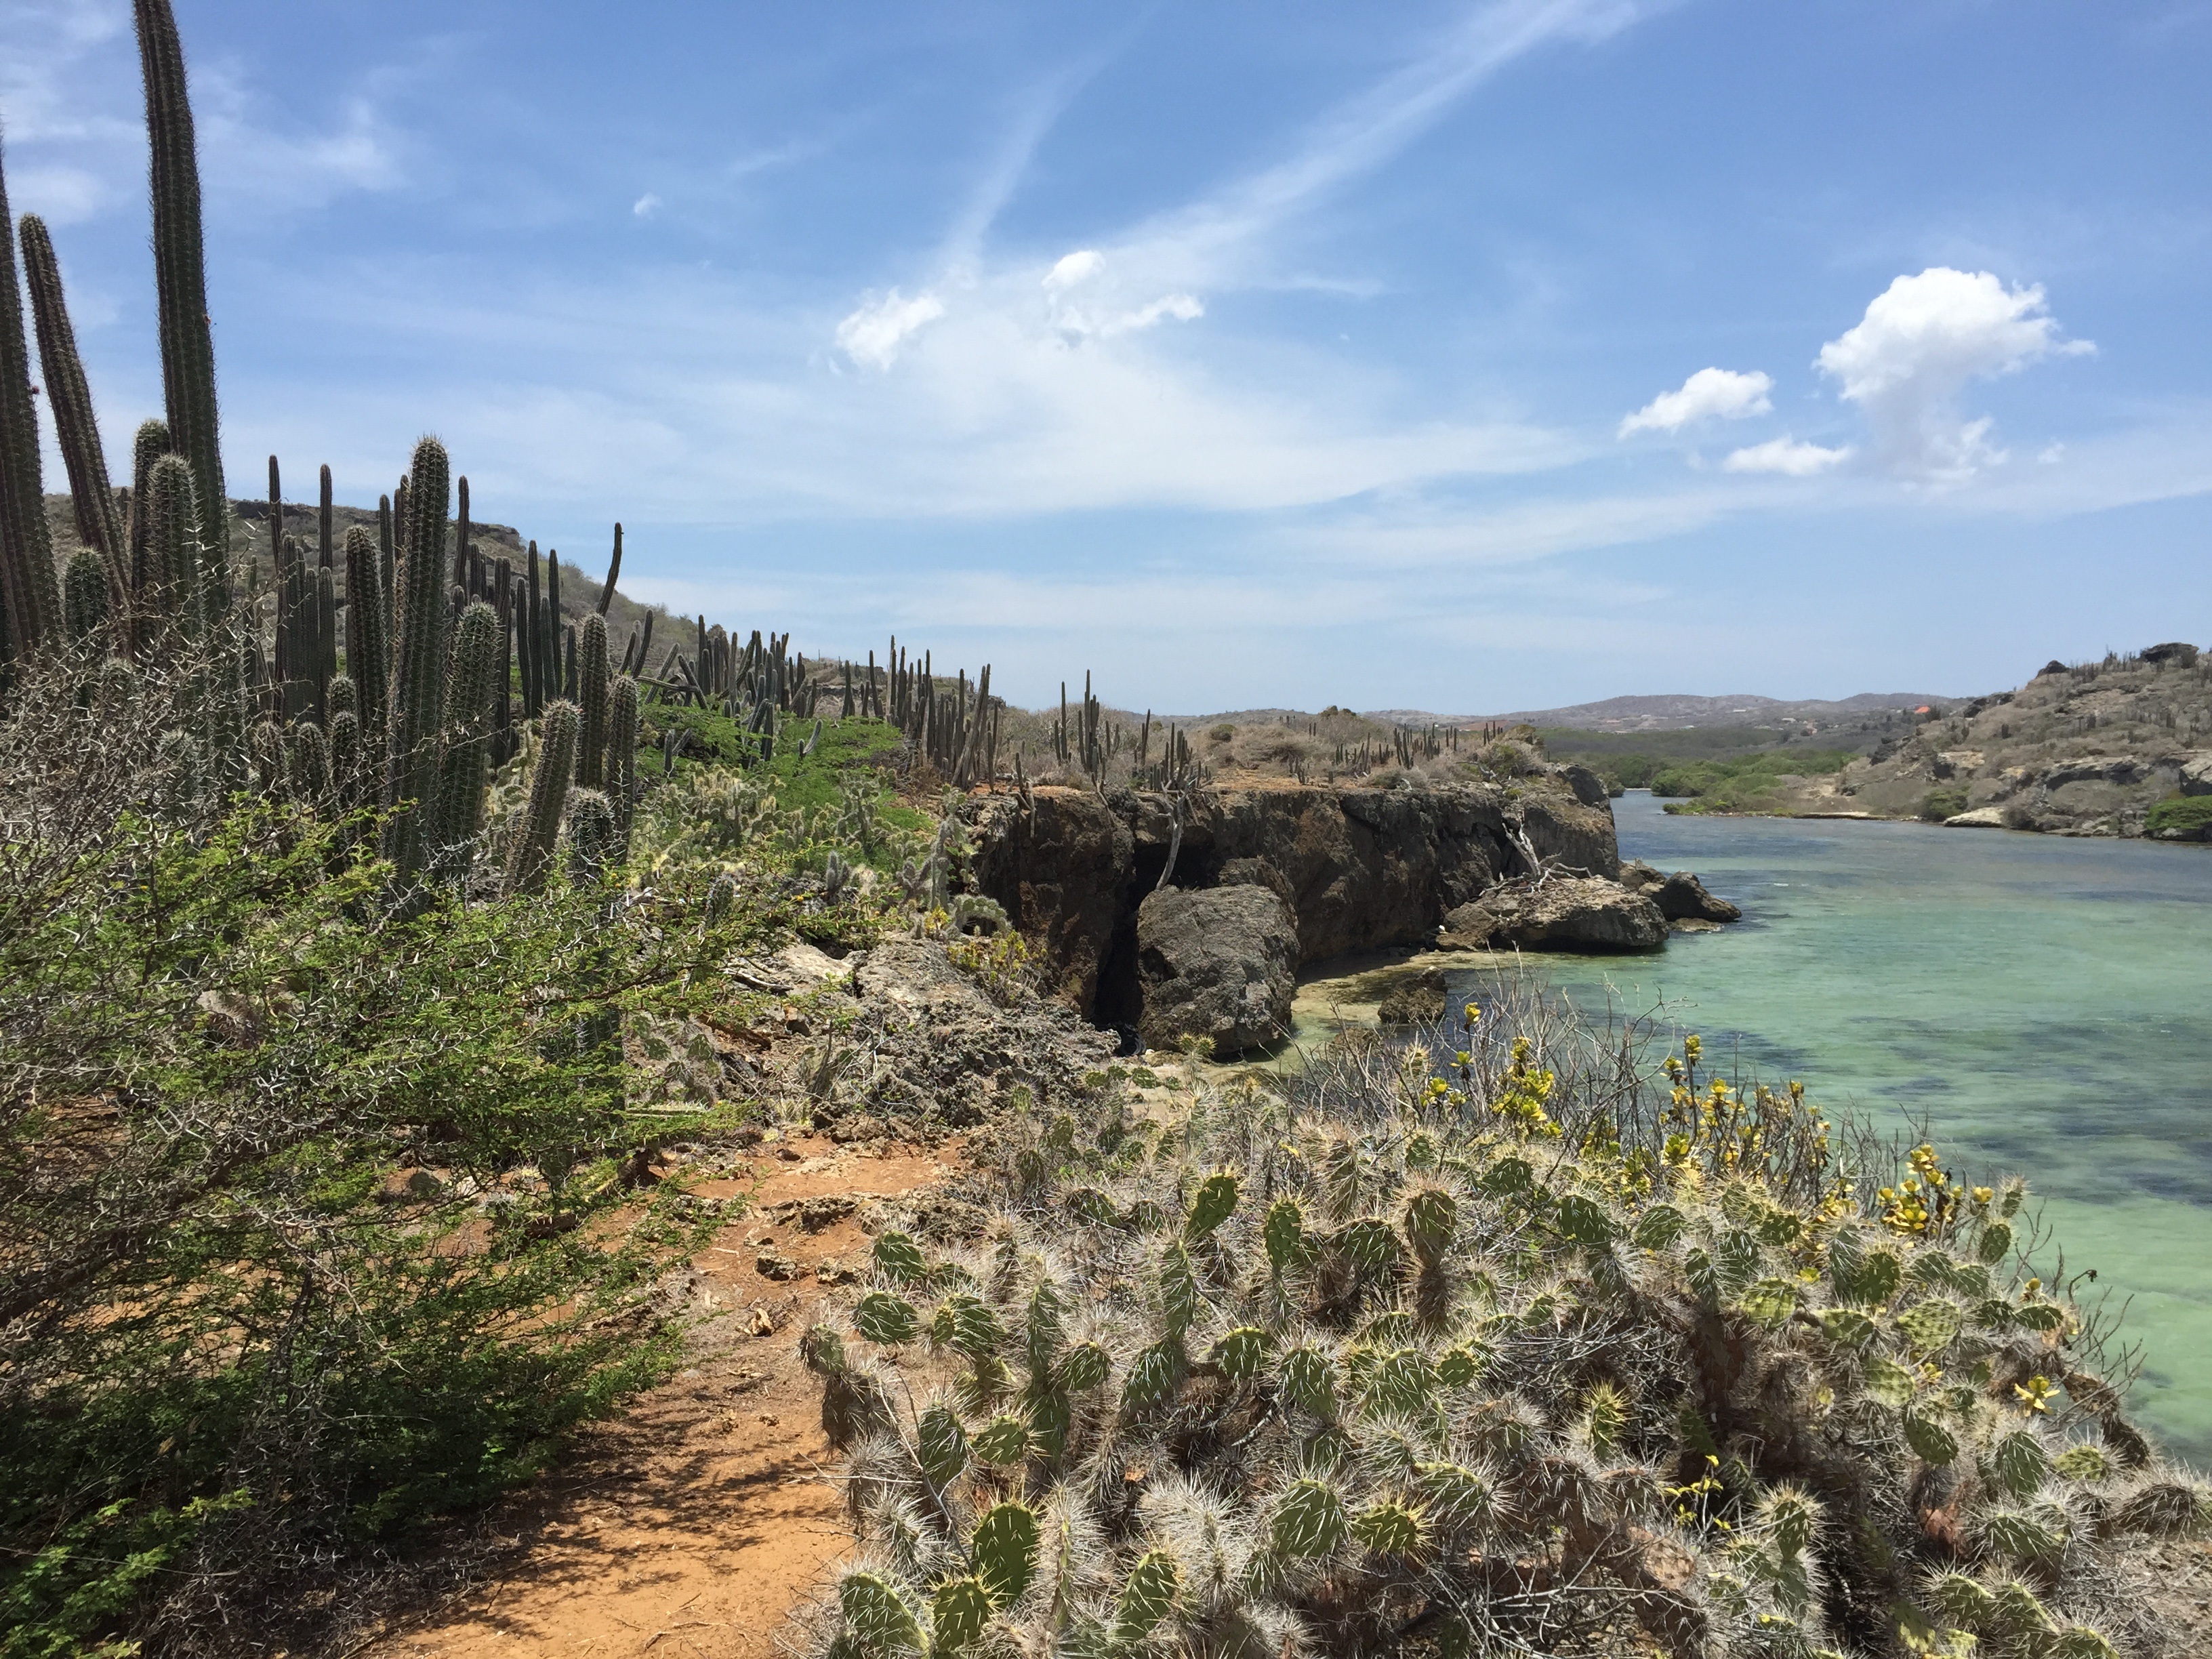
beach, sea, coast, rock, trail, shore, cliff, cove, bay, terrain, cape, curacao, north coast, boca ascension, cactus landscape